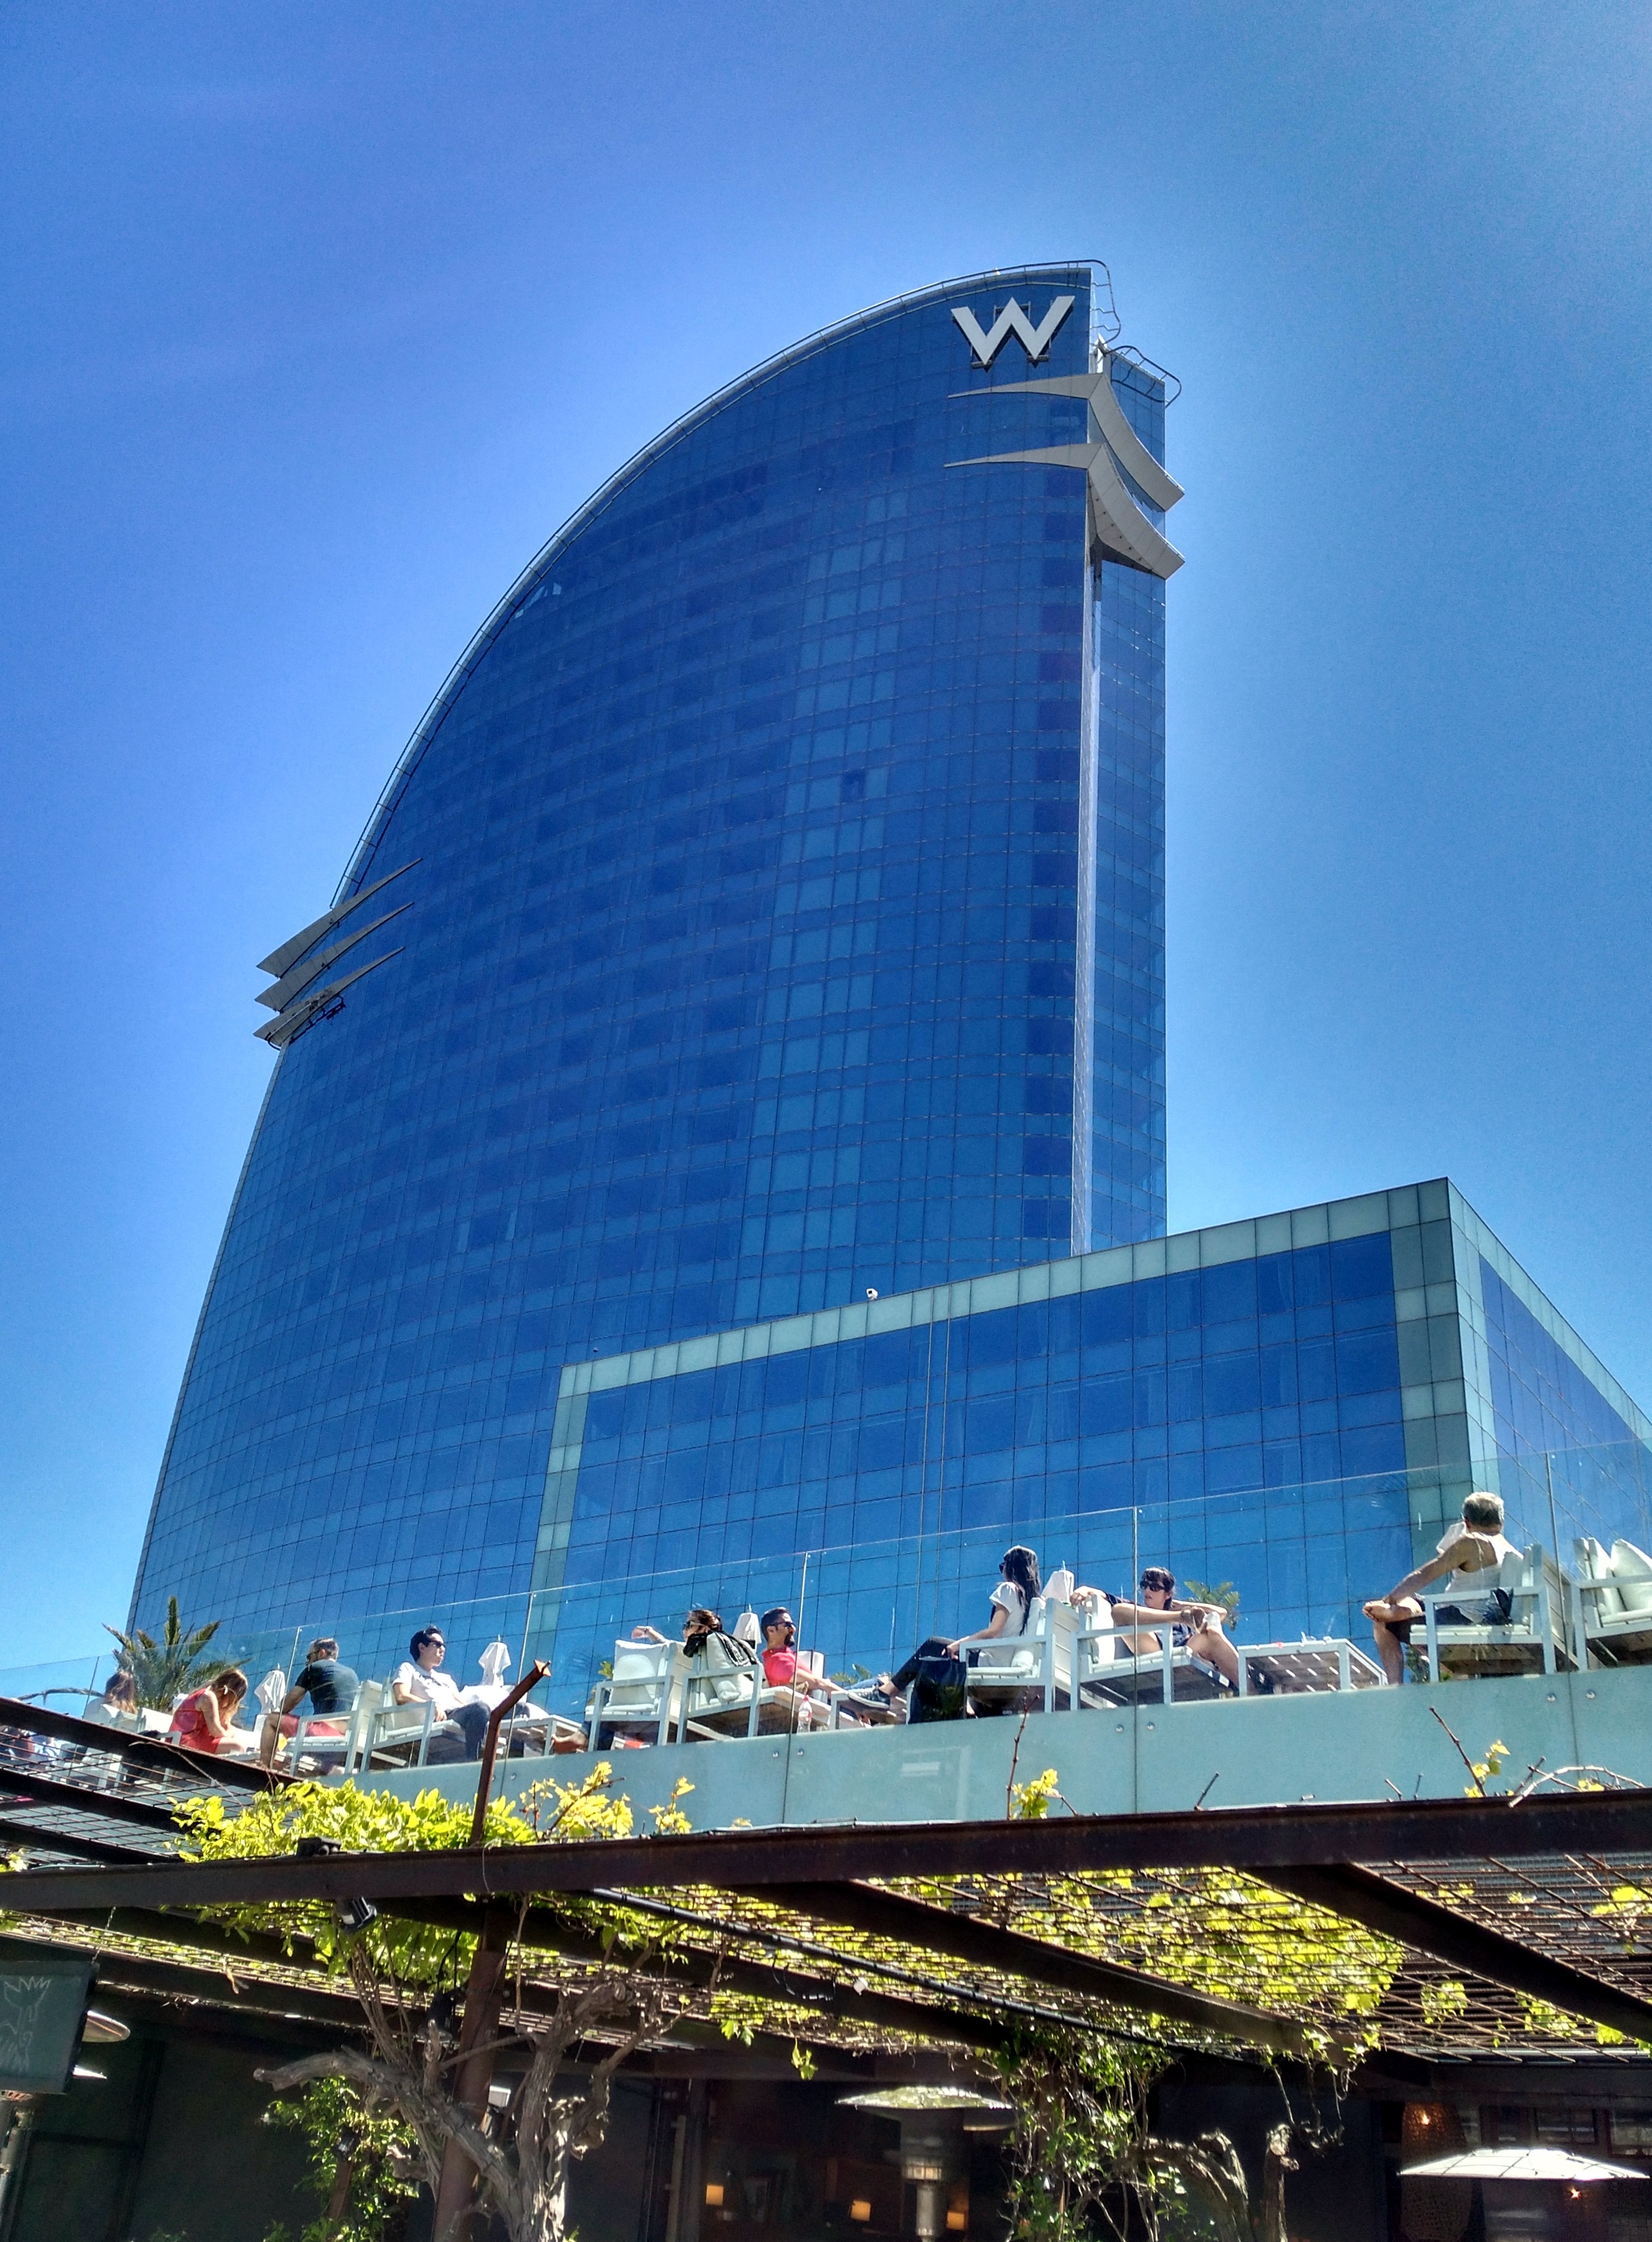
beach, architecture, structure, sky, seating, glass, building, restaurant, skyscraper, urban, bar, balcony, construction, reflection, relax, tower, sailing, metal, holiday, landmark, facade, blue, business, garden, tourism, barcelona, stadium, tower block, blue sky, modern architecture, terrace, design, cups, tourists, windows, catalonia, polygons, costa, navigation, celeste, vessels, accommodation, metallic, only, brightness, lodging, light blue, eccentric, metallized, singular, wella, wela, the bright